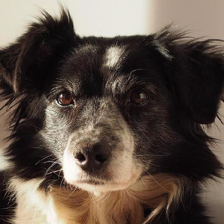
Label: animals